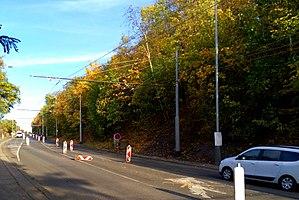
Prague a été la première ville de Tchécoslovaquie à introduire des trolleybus. Seuls quelques autres systèmes de trolleybus existaient auparavant sur le territoire tchèque. — à České Velenice et à České Budějovice — utilisant le même système que l'Electromote, prédécesseur de tous les trolleybus.